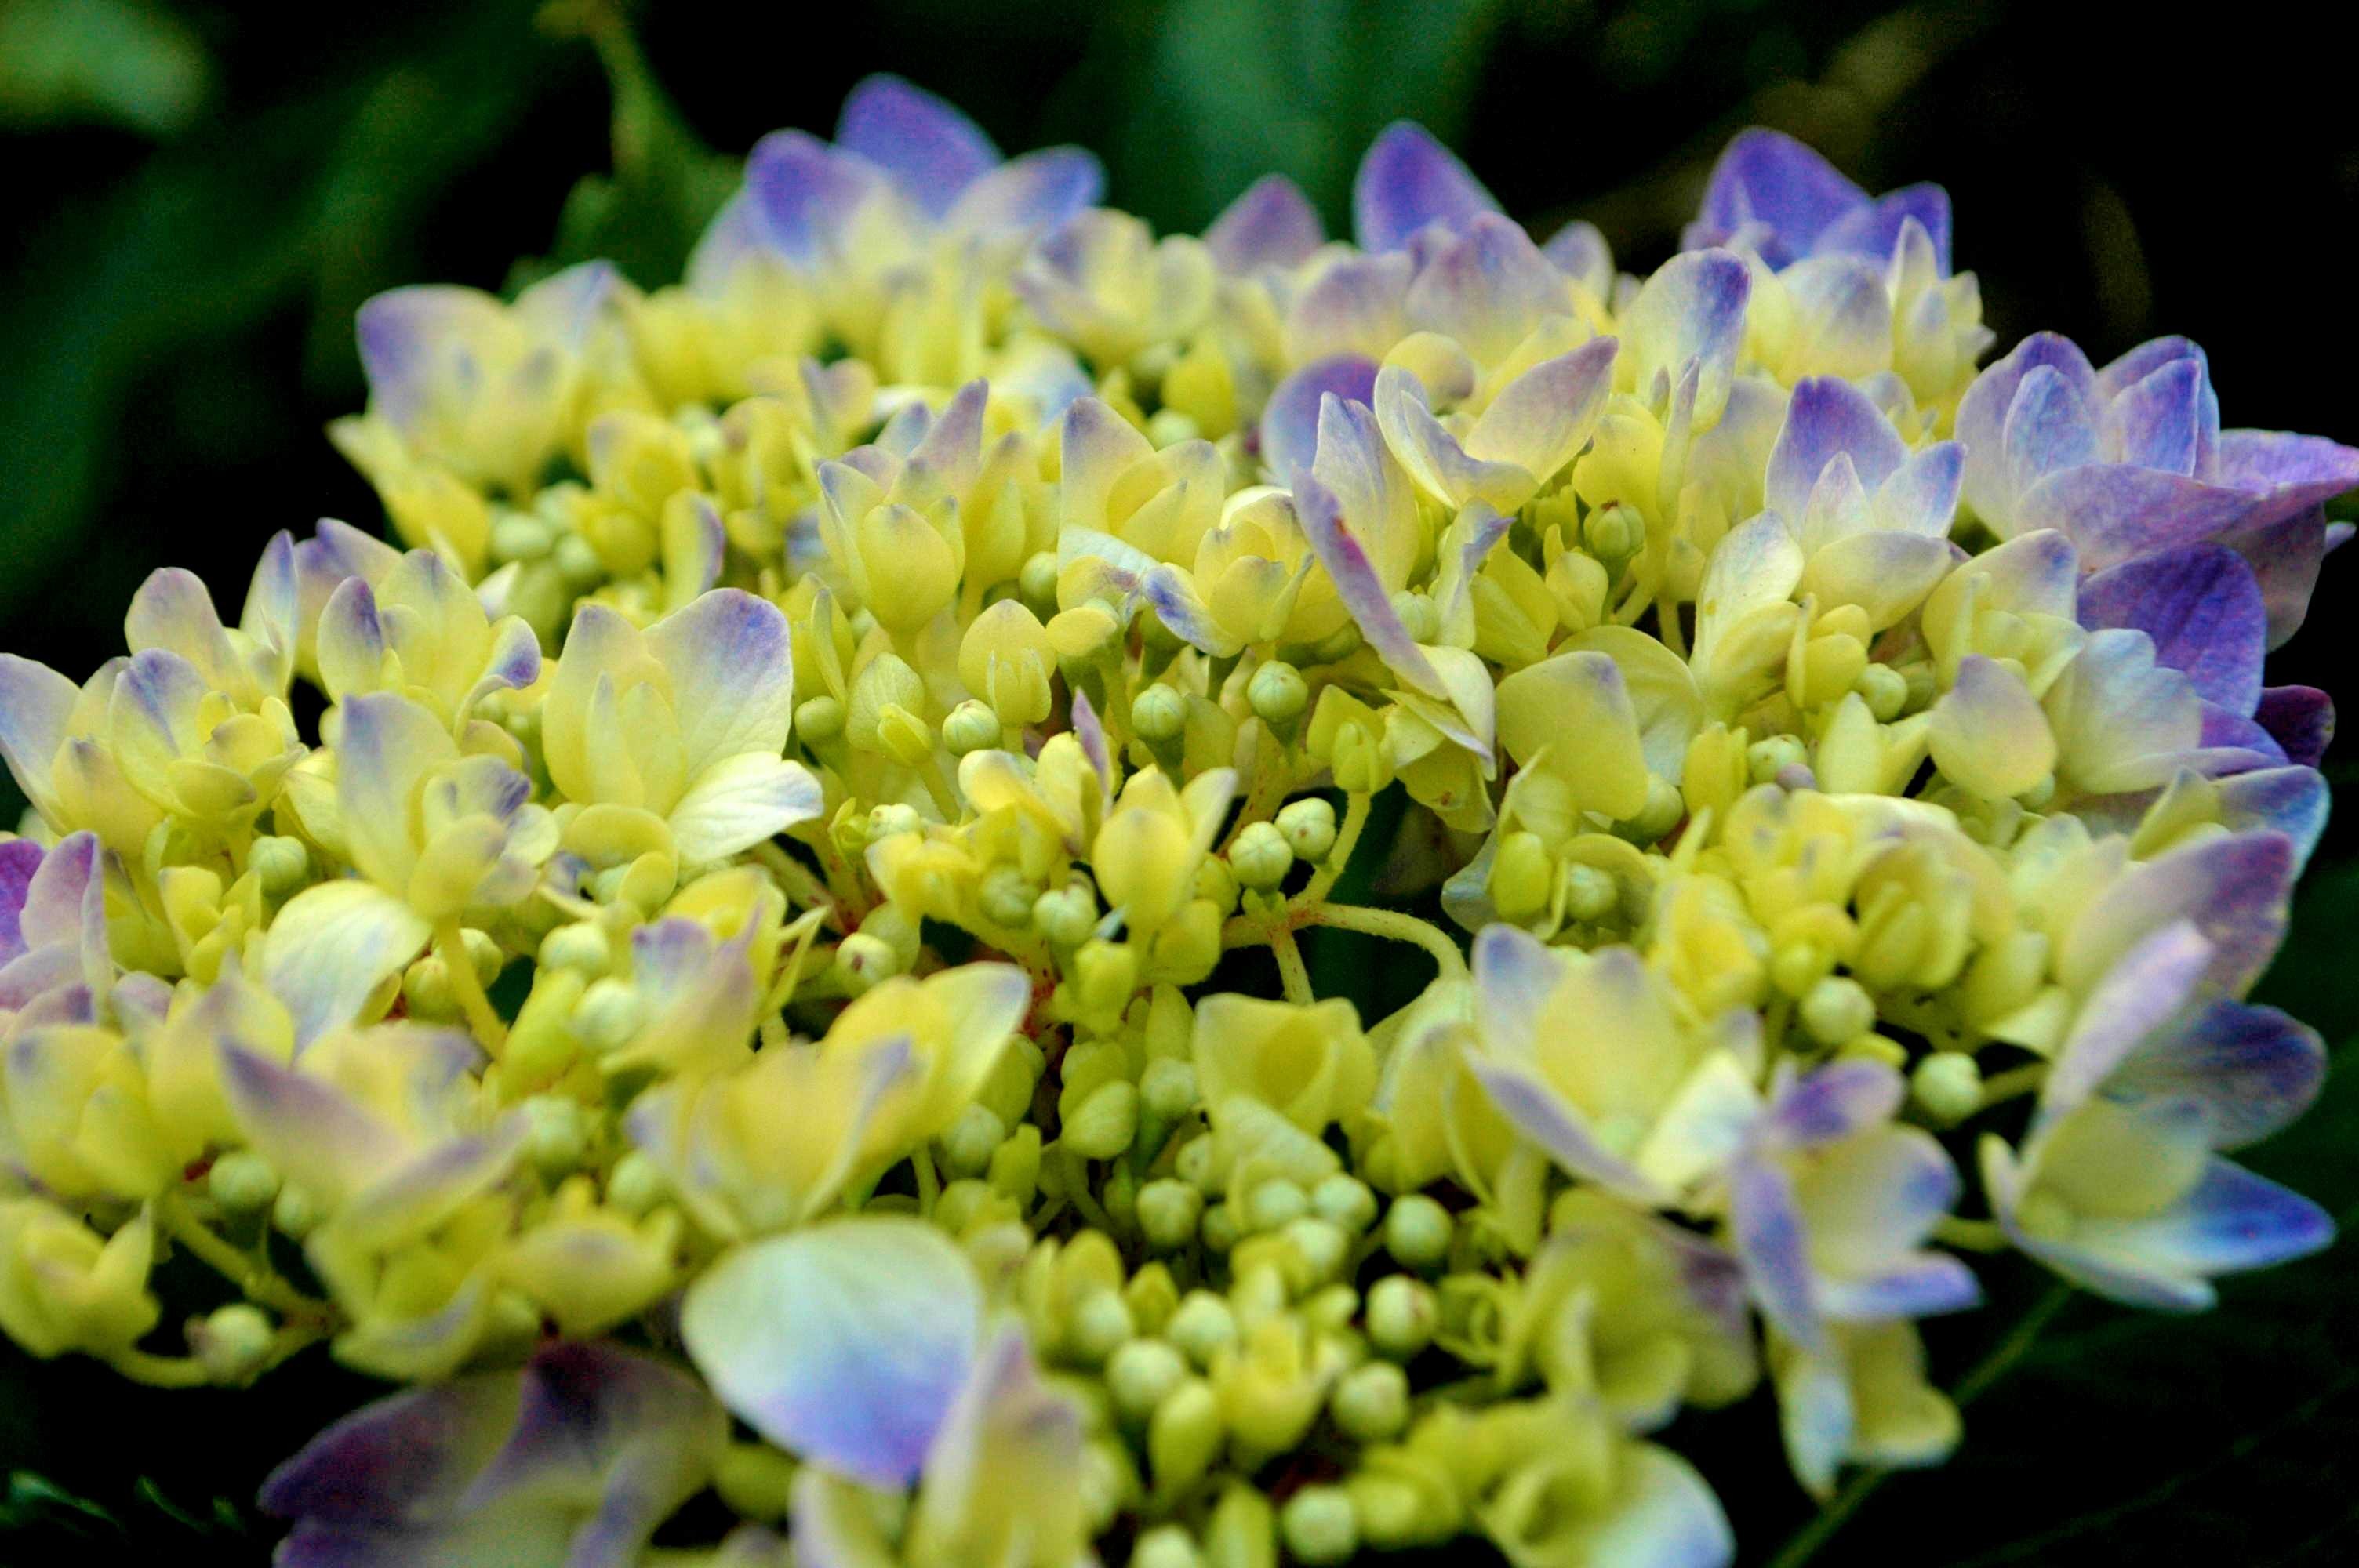
nature, blossom, plant, leaf, round, flower, petal, bloom, spring, green, botany, yellow, flora, hydrangea, wildflower, purple flowers, leaves, pastel, petals, shrub, macro photography, hydrangeas, flowering plant, hydrangeaceae, cornales, land plant